Grand Slam of Show Jumping

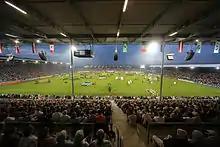
The Arena of the CHIO Aachen

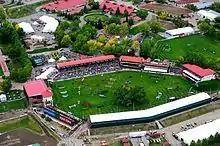
The complex of the Spruce Meadows Masters

The organisers of the CHI Geneva also organised Switzerland’s first and only Indoor Cross competition. Some of the biggest names in the eventing sport competed at the premiere in the year 2014. The only Swiss World Cup leg in four-in-hand driving is also staged in Geneva.